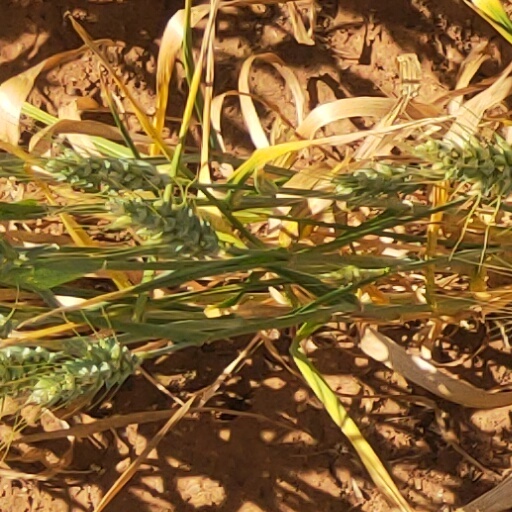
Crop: wheat